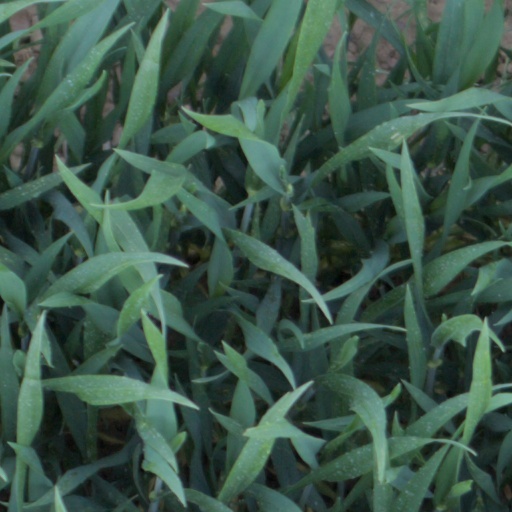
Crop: wheat